Simmons-Edwards House

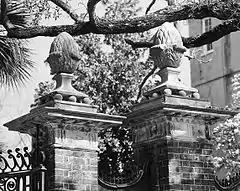
Pineapple Gates of the Simons-Edwards House

The house was occupied by James Adger Smyth, a mayor of Charleston from 1879 until he died on April 25, 1920. In 1951, Dr. L.S. Fuller and Mrs. Josephine Wilson sold the house to Standard Oil executive Bushrod B. Howard and his wife for $50,000. The Howards in turn sold the house for $100,000 (the highest price paid for a house in Charleston at that time) to Nancy Stevenson, the lieutenant governor of South Carolina during part of the Richard Riley administration and wife of Norman Stevenson.